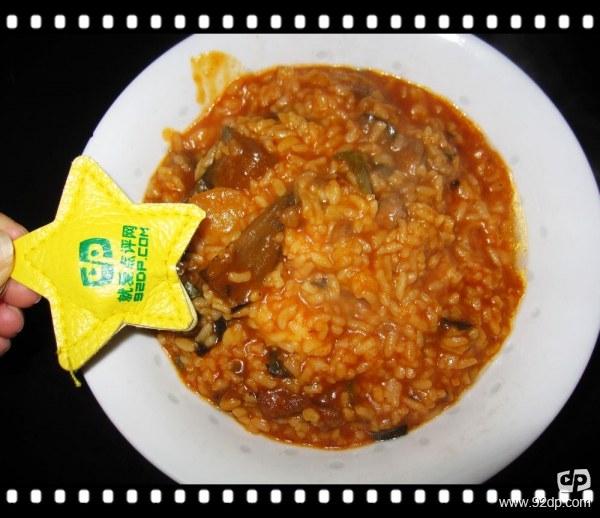
Label: trash